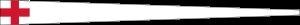
Un pavillon est une pièce d'étoffe carrée ou rectangulaire hissée dans la mâture ou à l'arrière d'un navire, pour indiquer sa nationalité, la marque de l'autorité présente à bord ou son appartenance à une compagnie commerciale ou à un club, aussi pour transmettre un message en signalisation maritime ; selon son usage et sa forme on parle de pavillon, de marque, de flamme, de triangle ou de guidon.